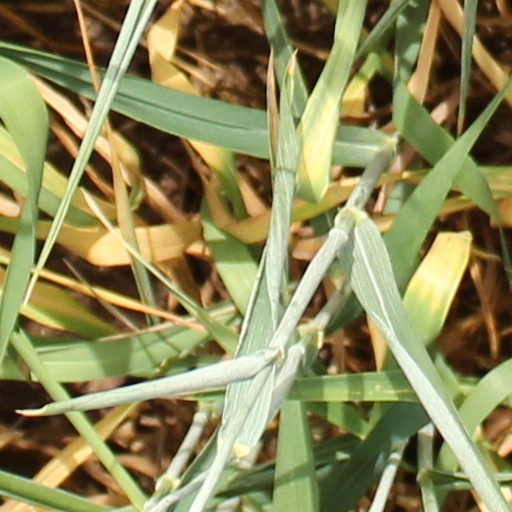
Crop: wheat